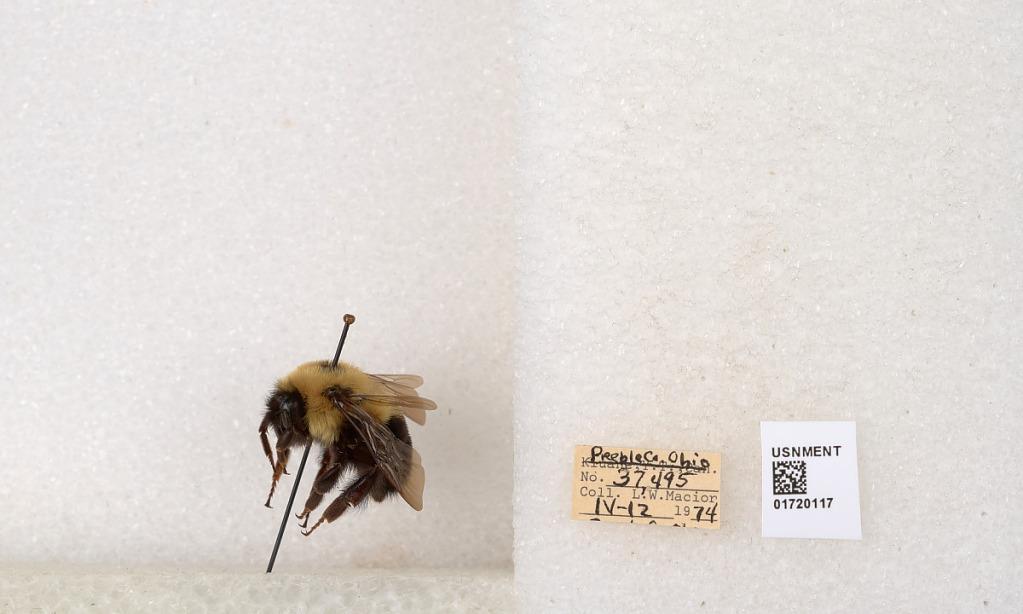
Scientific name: Bombus bimaculatus Cresson
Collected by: L. Macior
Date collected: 1974-4-12
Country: United States
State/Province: Ohio
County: Preble
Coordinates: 39.7416, -84.648